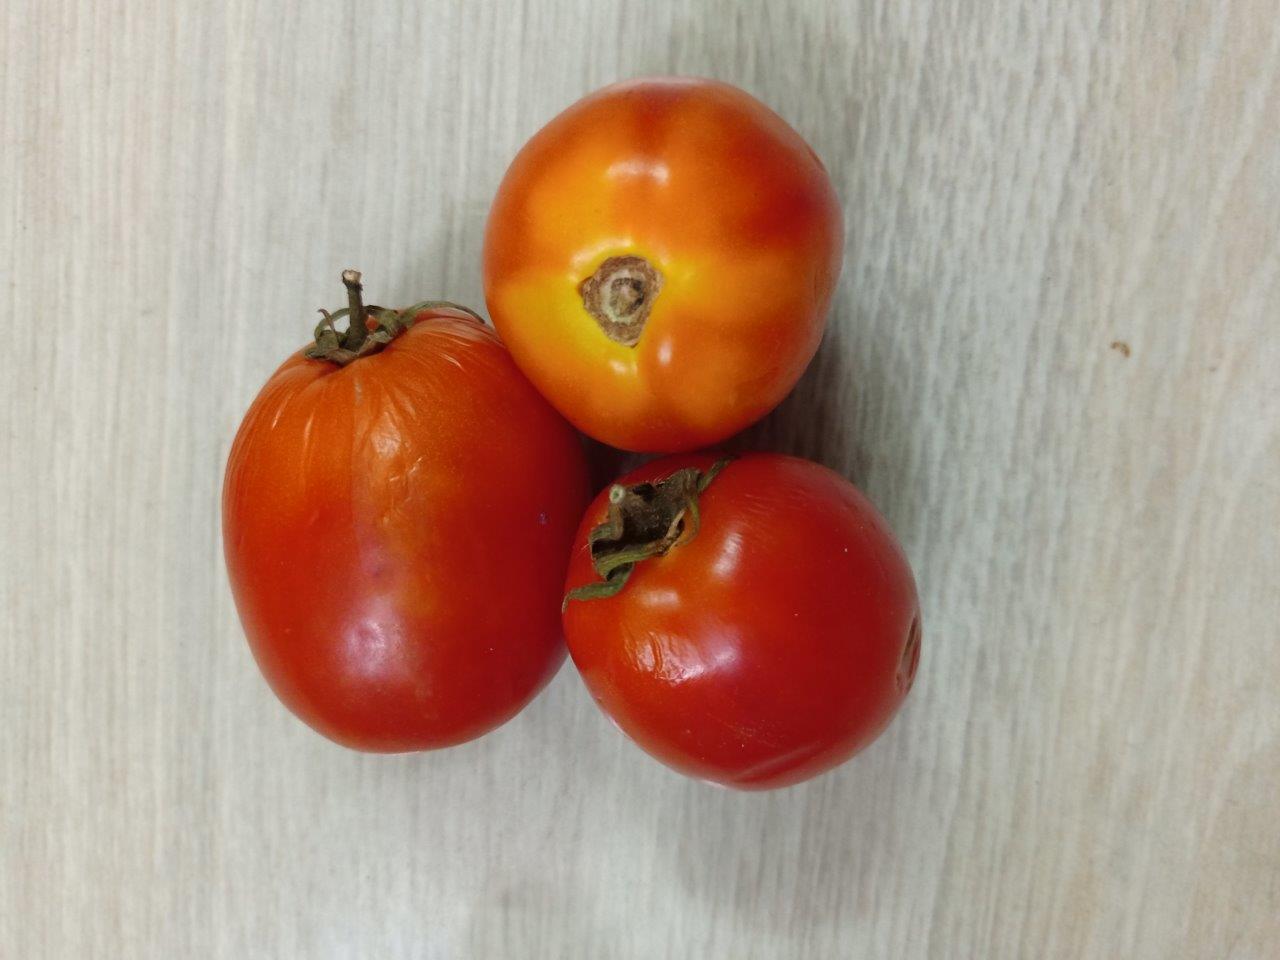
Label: Fresh